Oracle bone script

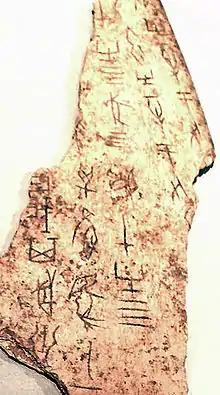
Fragments of divination on bull scapula

The common Chinese term for oracle bone script is ( 'shell and bone script'), which is an abbreviation of ( 'turtle-shell and animal-bone script'). This term is a translation of the English phrase "inscriptions upon bone and tortoise shell", which had been coined by the American missionary Frank H. Chalfant (1862–1914) in his 1906 book "Early Chinese Writing", which first appeared in Chinese books during the 1930s.